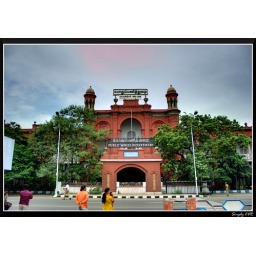
PWD building in beach road